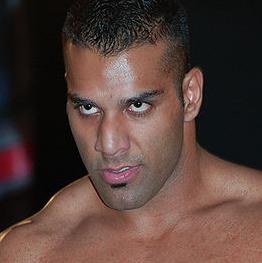
Age: 24